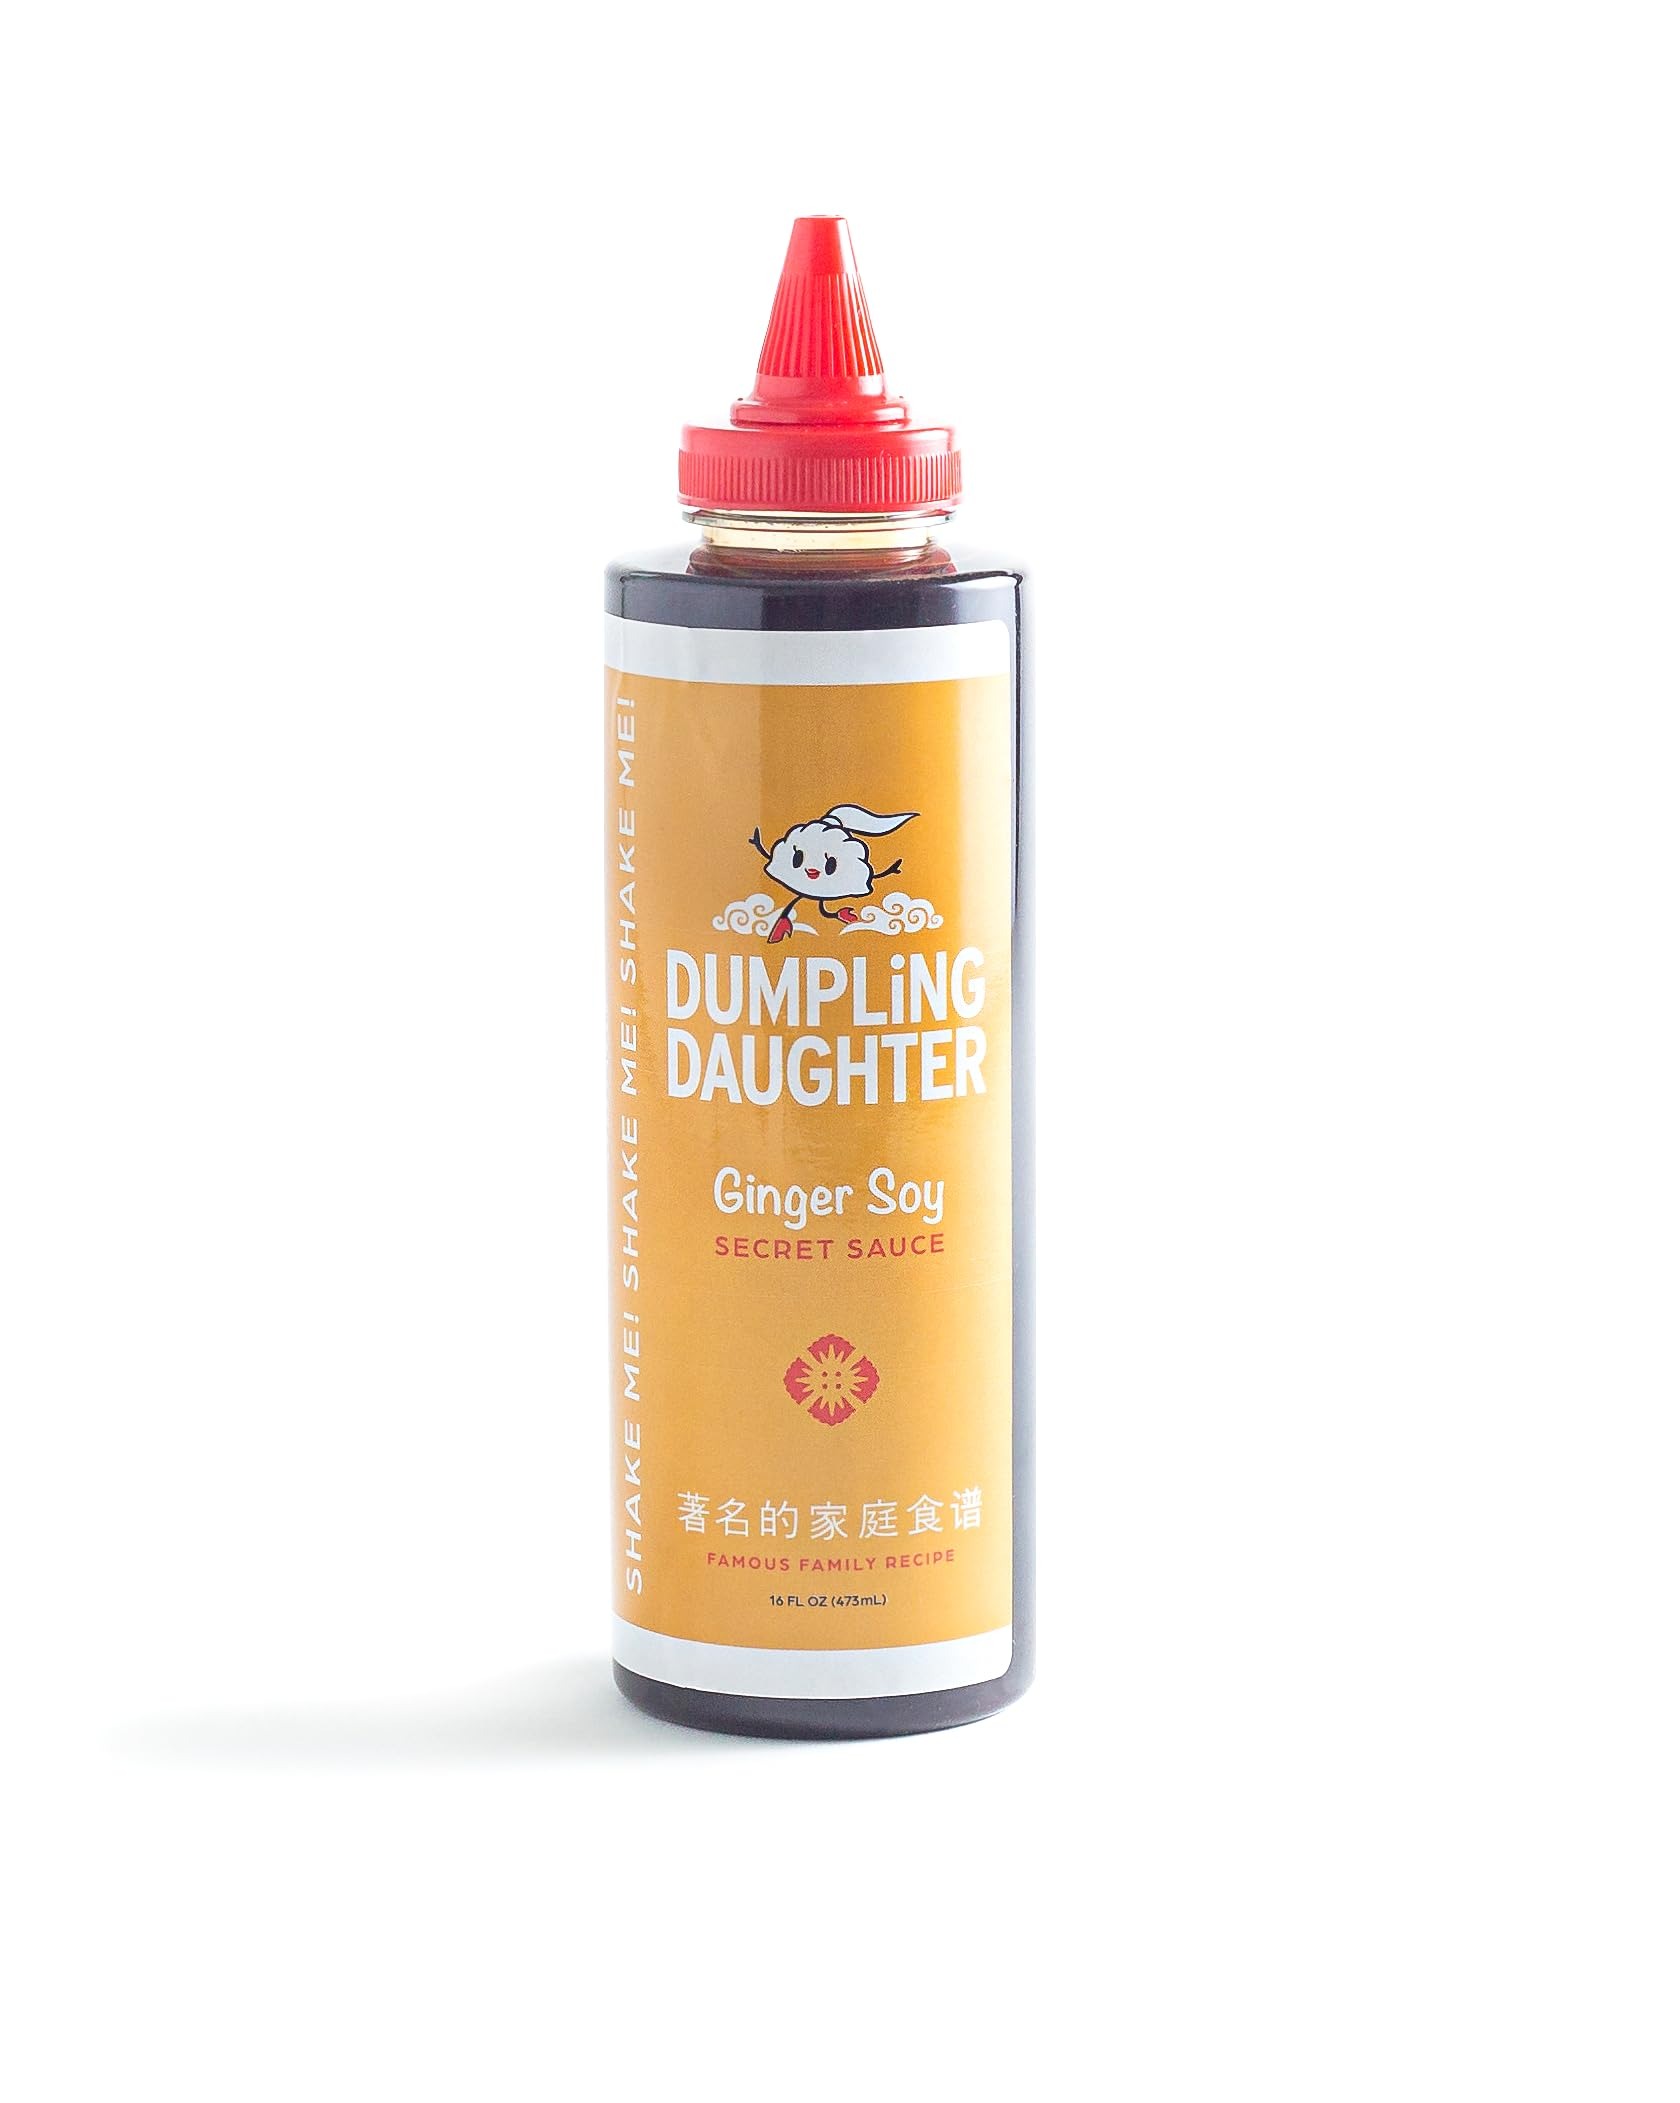
Item Name: Dumpling Daughter - Ginger Soy Sauce (16 fl Oz Chef's Bottle)
Bullet Point 1: Authentic Flavor Fusion - Experience the classic and irresistible combination of ginger and soy sauce, meticulously crafted to tantalize your taste buds. Our Ginger Soy Sauce is a symphony of flavors, offering a rich, tangy, and slightly spicy taste that elevates any meal.
Bullet Point 2: Elevate Your Culinary Creations - Infused with real ginger, Dumpling Daughter's Ginger Soy Sauce adds a deliciously tangy twist to your favorite dishes. Perfect for drizzling over dumplings, sushi, noodles, and more, this sauce is your go-to condiment for adding depth and excitement to your meals.
Bullet Point 3: Versatility at Its Best - Get creative in the kitchen with this versatile sauce! Whether you're spicing up a stir fry, marinating meats, or adding a flavorful touch to salads, Dumpling Daughter's Ginger Soy Sauce is the ideal complement to a wide range of dishes.
Bullet Point 4: Premium Ingredients, Superior Taste - Made with high-quality soy sauce and real ginger, our sauce is carefully crafted to ensure a balance of flavors that's both bold and refined. Like all of our sauces, it is free from artificial flavors, preservatives, and colorings, making it a healthier alternative to other store-bought sauces.
Bullet Point 5: Mom's Guarantee - We are happy to share mom’s home cooking with this recipe that has been passed down for generations. If for any reason you aren't satisfied, be in touch and we'll make things right.
Product Description: Our Ginger Soy Sauce is the classic combination of ginger and soy sauce that will tantalize your taste buds. Our soy sauce is elevated with an infusion of real ginger for a delicious tangy flavor to enhance any dish. Dumpling Daughter's Ginger Soy is an ideal complement to dumpings, sushi, noodles, and more! Get creative and try it on your favorite foods. Shake well. Refrigerate after opening.
Value: 8.0
Unit: Fl Oz

Price: 4.48